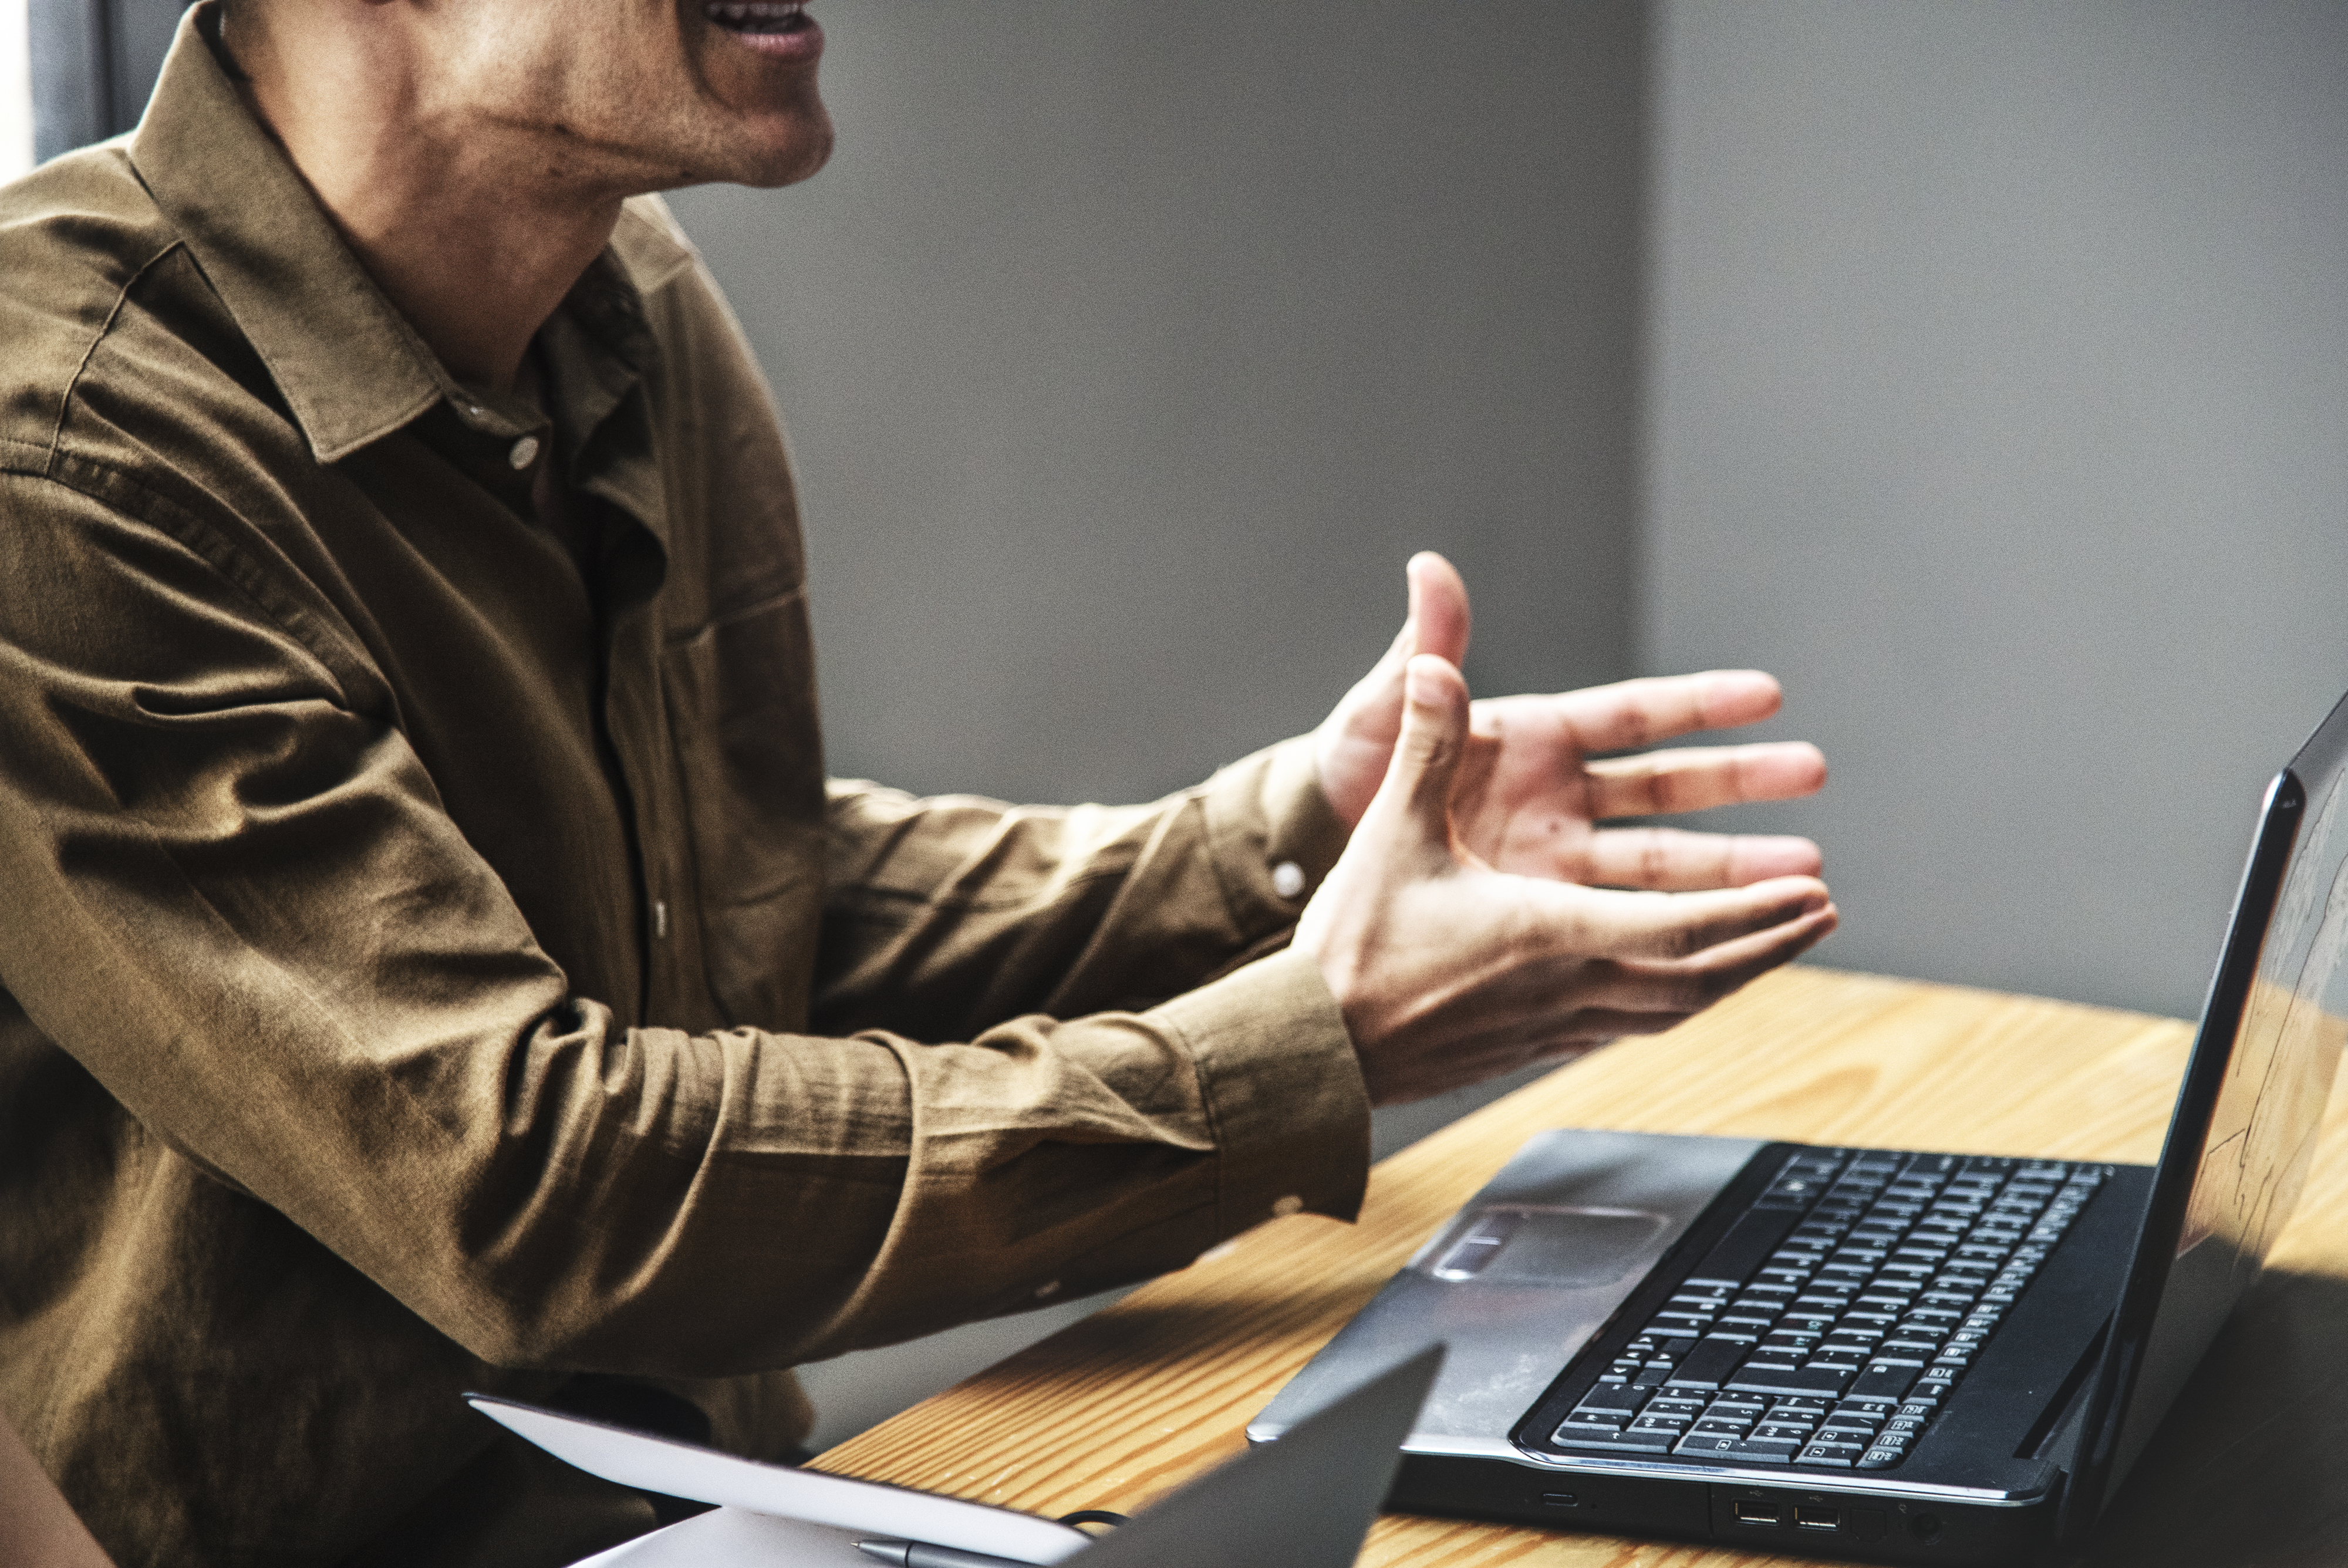
american, boss, brainstorming, business, businessman, busy, career, caucasian, communication, convincing, cooperation, corporate, discussion, employment, european, getting across, idea, ideas, job, laptop, lifestyle, man, manager, meeting, occupation, office, person, planning, point, professional, project, smartphone, startup, strategy, talking, team, teamwork, thinking, westerner, work, working, workplace, electronic device, technology